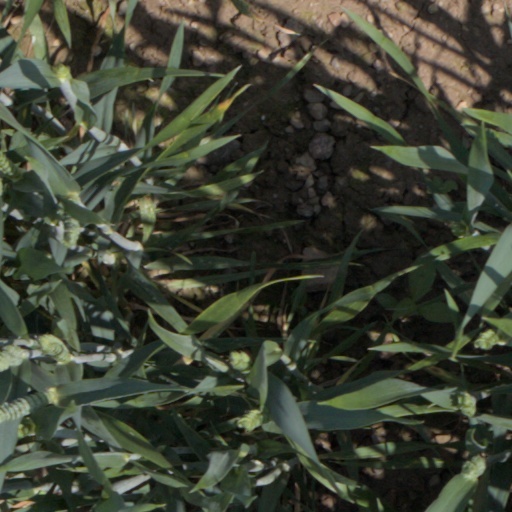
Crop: wheat